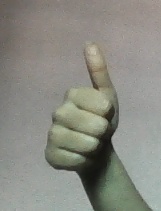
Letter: aleff